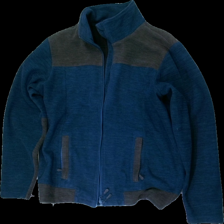
View: front
Type: Jacket
Category: Men
Brand: High Mountain
Colors: Blue, Grey
Material: 100% poly
Cut: Regular
Size: XL
Season: All
Stains: Minor
Price range: <50
Recommended usage: Export
Comment: hairy